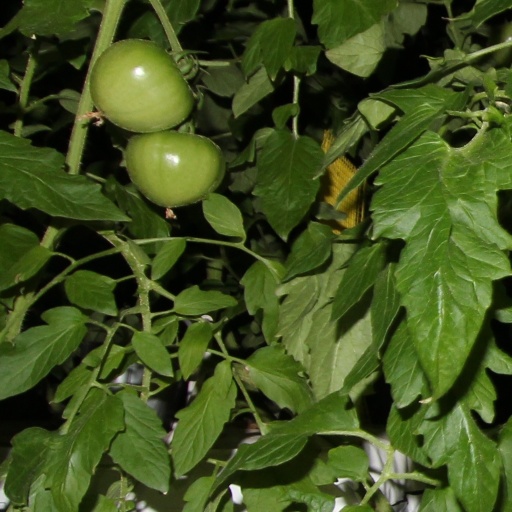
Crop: tomato